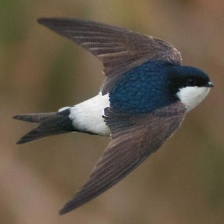
Species: COMMON HOUSE MARTIN
Scientific name: DELICHON URBICUM